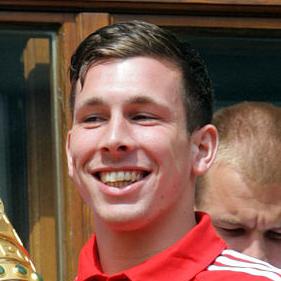
Age: 18